Ma Barker

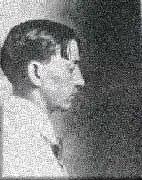
Police mugshot of Herman Barker

Barker's sons committed crimes as early as 1910, when Herman was arrested for highway robbery after running over a child in the getaway car. Over the next few years, Herman and his brothers were repeatedly involved in crimes of increasing seriousness, including robbery and murder. They were inducted into major crime by the Central Park gang. Herman died on August 29, 1927, in Wichita, Kansas, after a robbery and confrontation with police that left one officer dead. He shot the officer at point-blank range in the mouth. He killed himself to avoid prosecution when he was seriously wounded after crashing his car. In 1928, Lloyd Barker was incarcerated in the federal penitentiary at Leavenworth, Kansas, Arthur "Doc" Barker was in the Oklahoma State Penitentiary, and Fred was in the Kansas State Penitentiary.